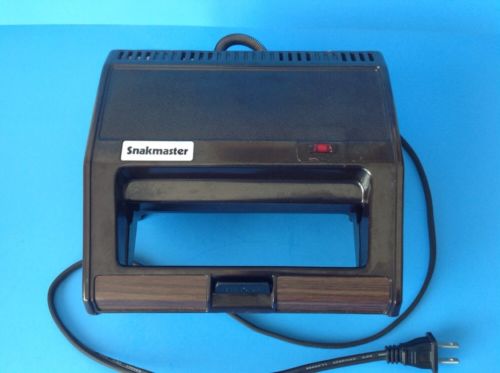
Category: toaster